The Triumph of Cleopatra

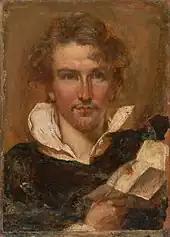
Bearded man in his 30s

As well as from Regnault, the work borrows elements from Titian, Rubens and classical sculpture. The figures are painted as groups, and while each figure and group of figures is carefully arranged and painted, the combination of groups gives the appearance of a confused mass surrounding the ship when the painting is viewed as a whole. (Etty's 1958 biographer Dennis Farr comments that contains elements enough for three or four paintings no less ambitious but more maturely planned.") The scene includes a number of images based on drawings Etty had sketched while out and about in London, such as the mother holding up her baby to see the view and the crowd on the roof of a temple in the background. It also includes elements of European painting that Etty had learned while copying Old Master artworks as a student, such as the putti in the sky. Etty greatly admired the Venetian school, and the painting includes obvious borrowings from Titian and other Venetian artists. It also contains a number of elements from the paintings of Rubens, such as the Nereids and Triton in the sea in front of the ship.